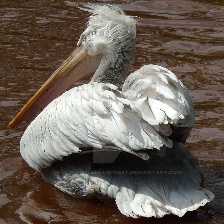
Species: DALMATIAN PELICAN
Scientific name: PELECANUS CRISPUS